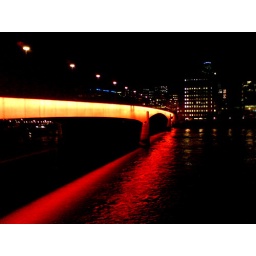
A bridge (not sure which one) in London. Caught the glow on the river particularly well, I feel.